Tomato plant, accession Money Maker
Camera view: vertical (180 deg); turntable rotation: 240 degrees
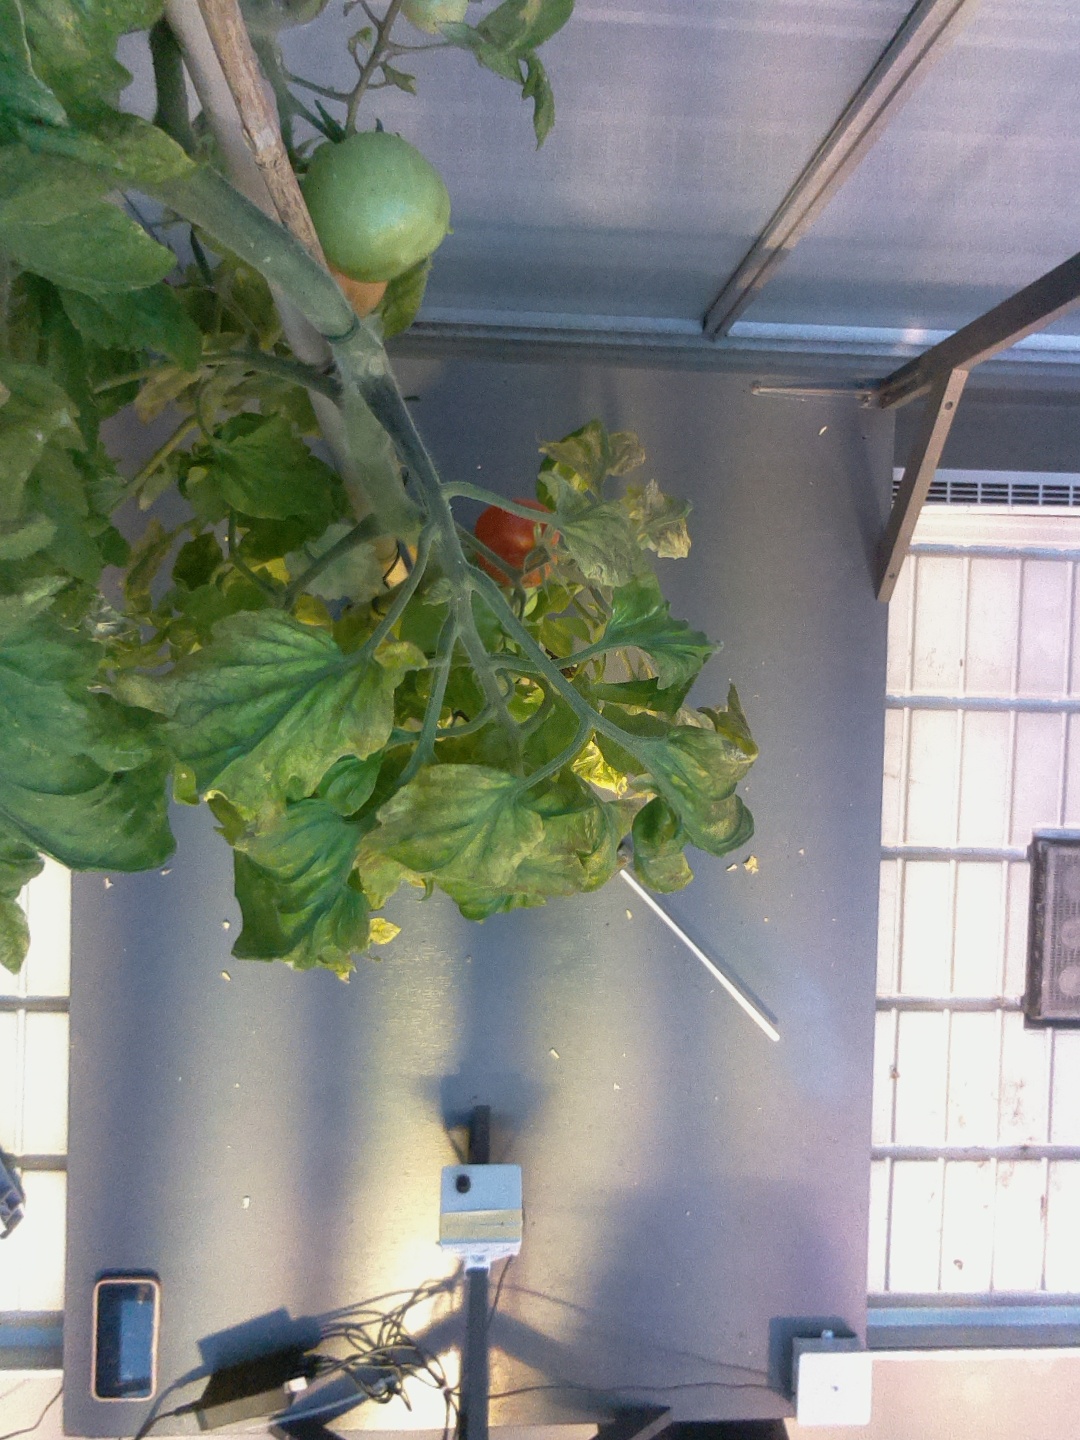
BBCH growth stage 81: 10%-20% of fruits show typical fully ripe color